The Ethical Slut

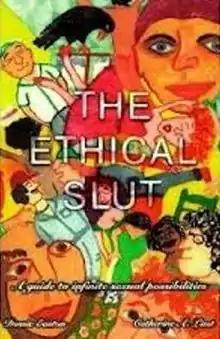
Cover of the first edition

The Ethical Slut is a self-help book about non-monogamy written by Dossie Easton and Janet Hardy. In the book, Easton and Hardy discuss non-monogamy as a concept and a practice, and explore sexual practices and common challenges in non-monogamous relationships.